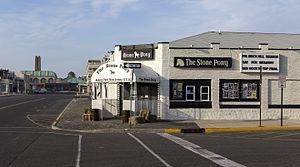
Le Stone Pony club à Asbury Park, New Jersey, Etats-Unis